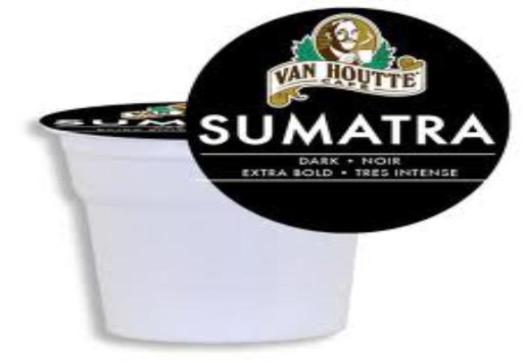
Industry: Food